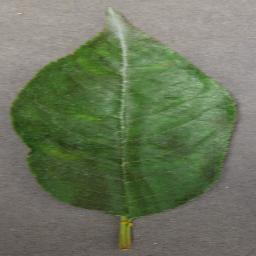
Label: Cherry___Powdery_mildew